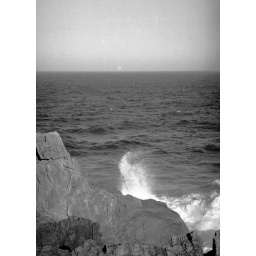
water against the rocks